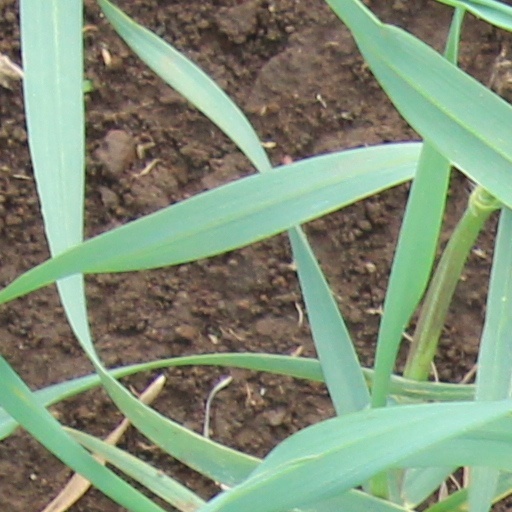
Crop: wheat